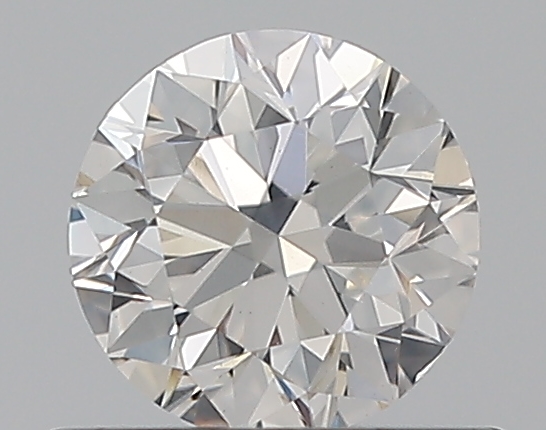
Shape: round
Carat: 0.5
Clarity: SI2
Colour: E
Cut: VG
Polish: EX
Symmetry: VG
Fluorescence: N
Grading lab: GIA
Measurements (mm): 4.91 x 4.94 x 3.19